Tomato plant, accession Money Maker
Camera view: bottom (45 deg); turntable rotation: 30 degrees
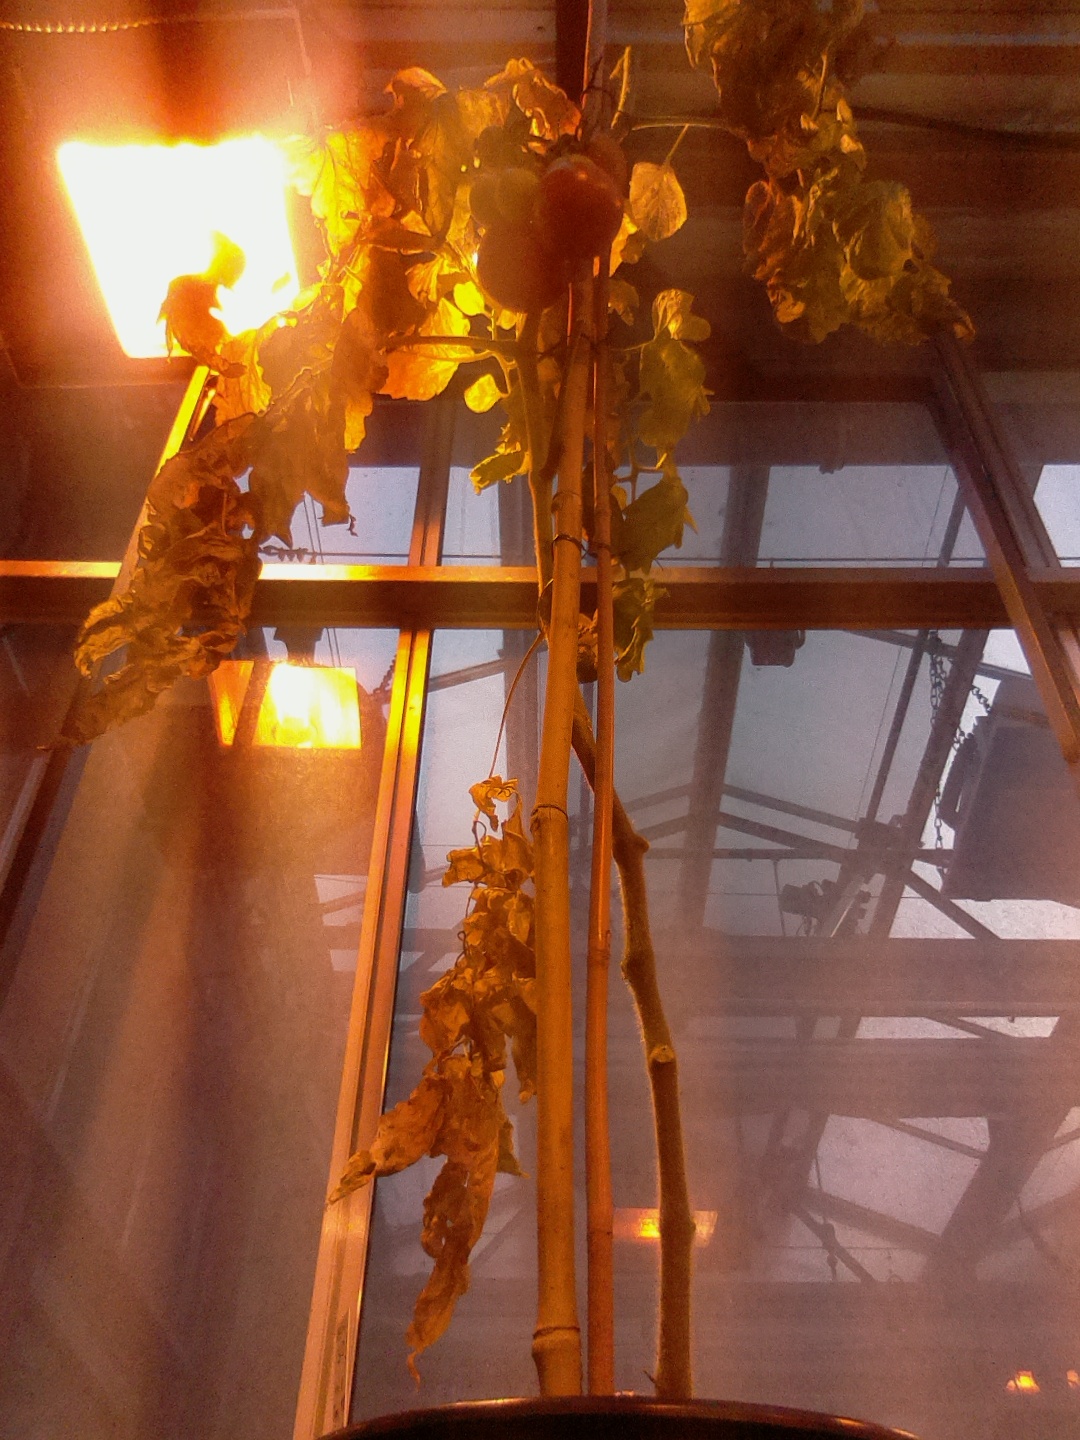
BBCH growth stage 82: 20%-30% of fruits show typical fully ripe color